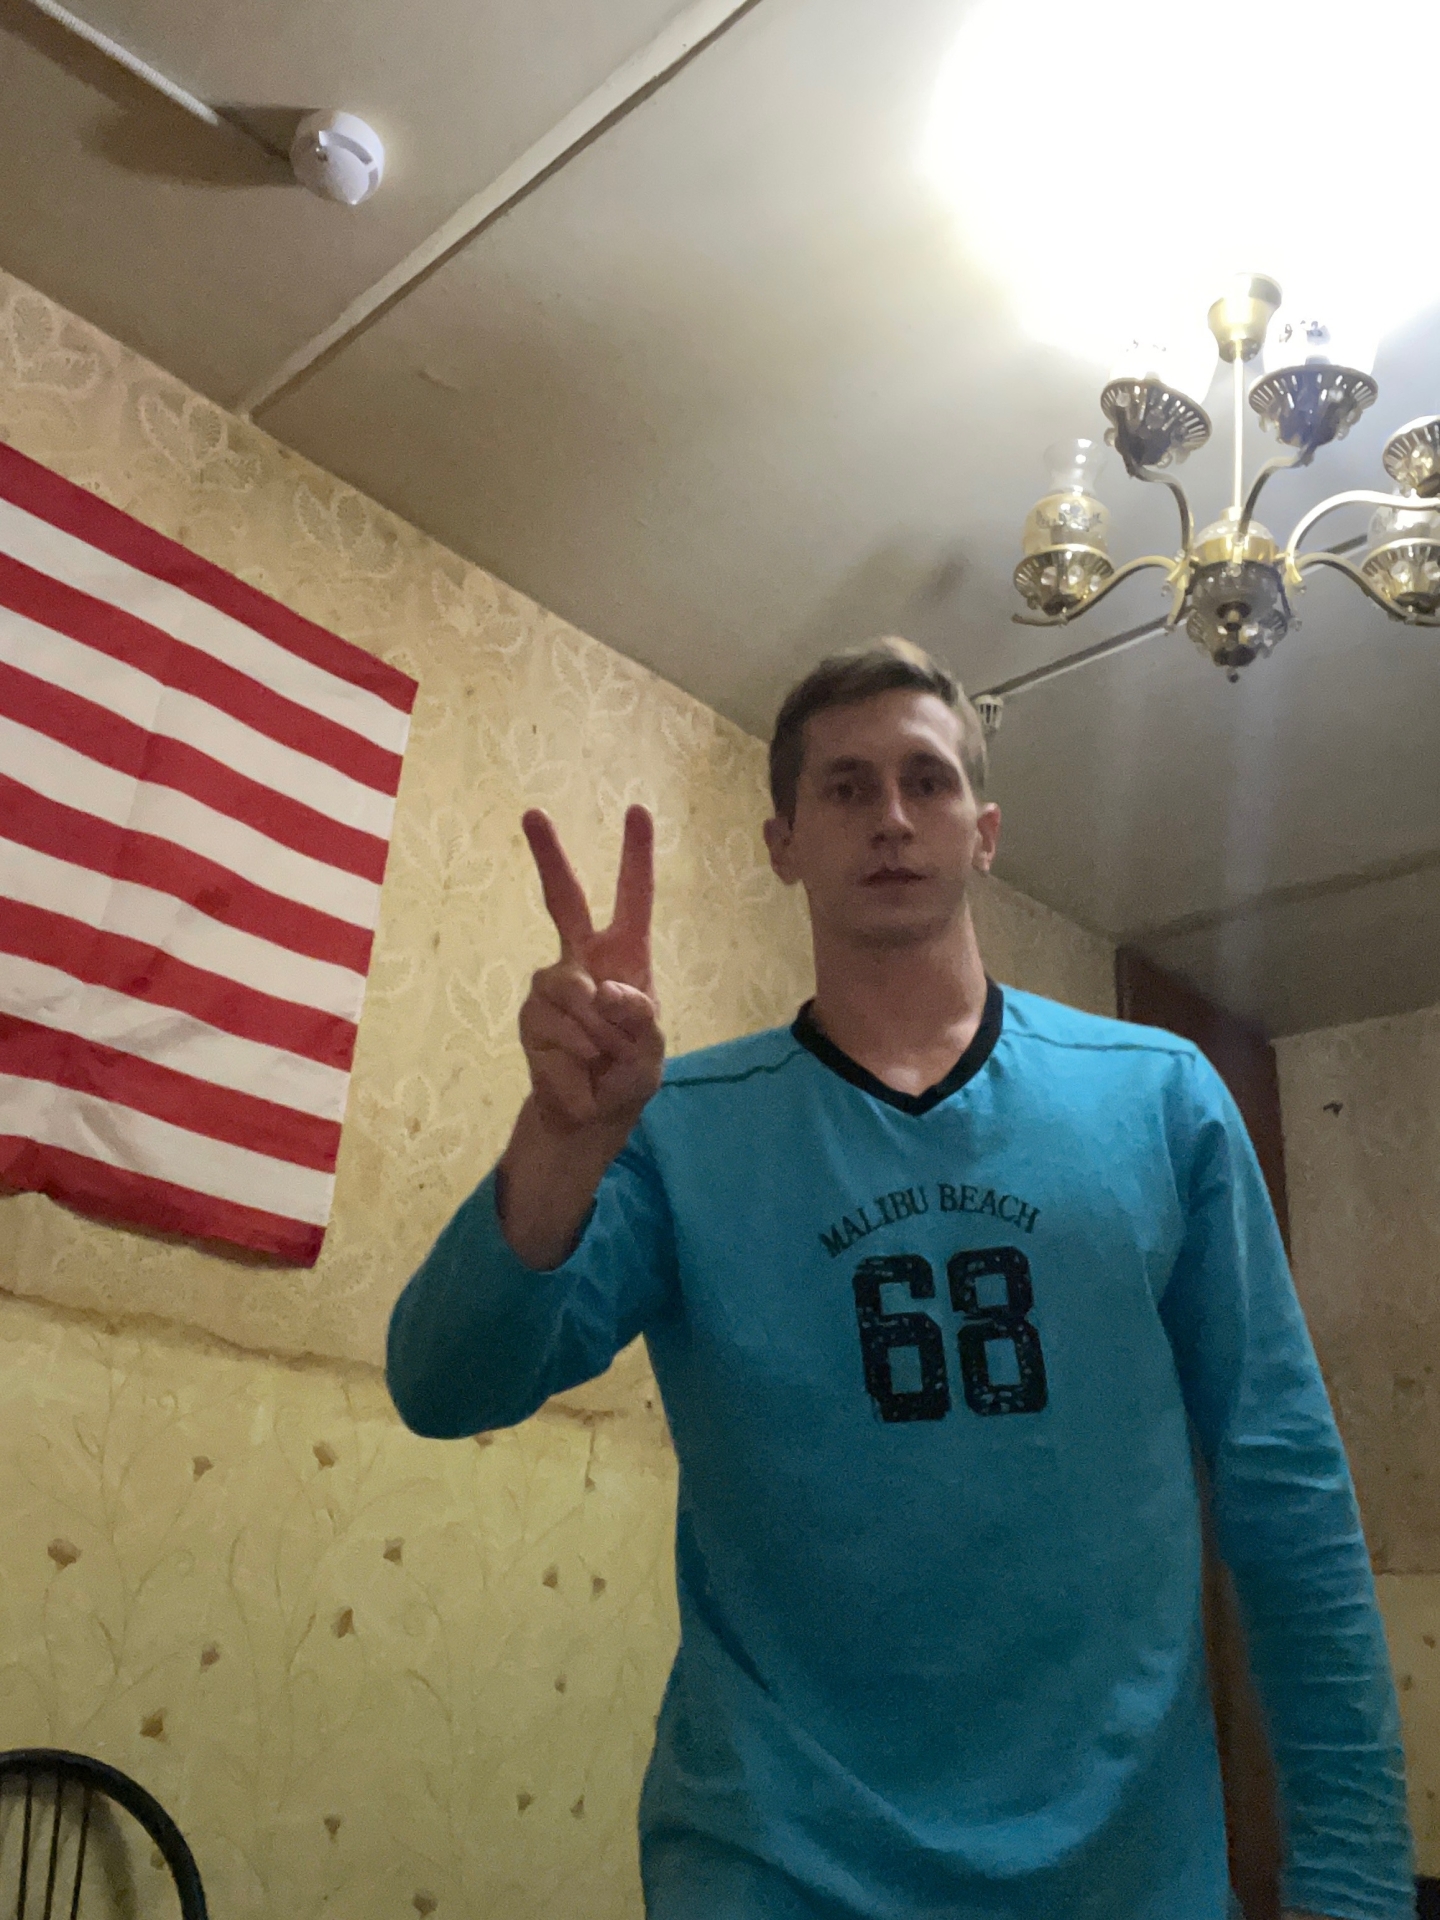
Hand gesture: peace